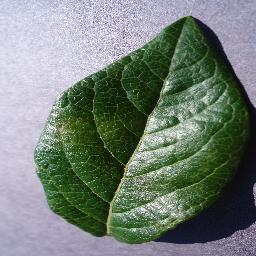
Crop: blueberry
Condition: healthy